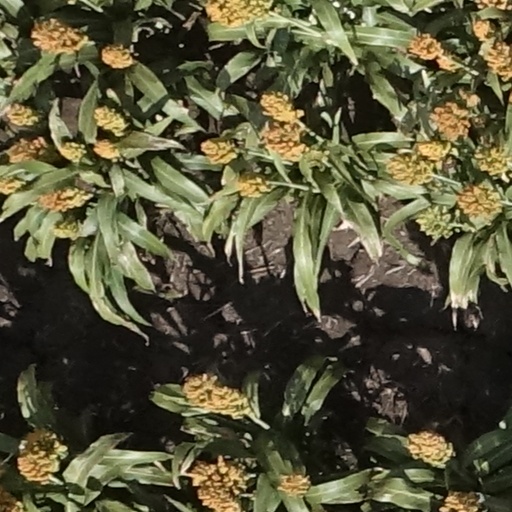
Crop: sorghum